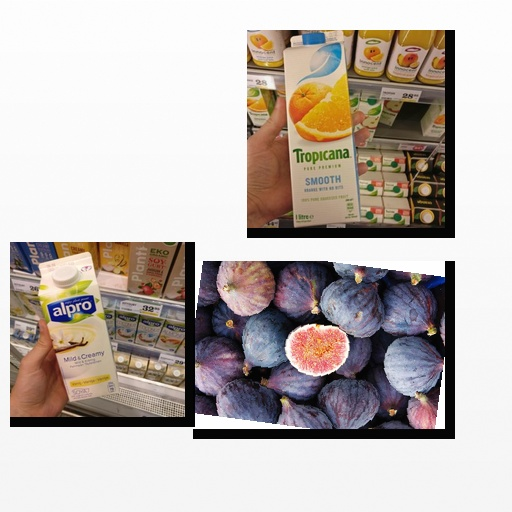
Food items: fig, vanilla_soy_yogurt, mixed_juice